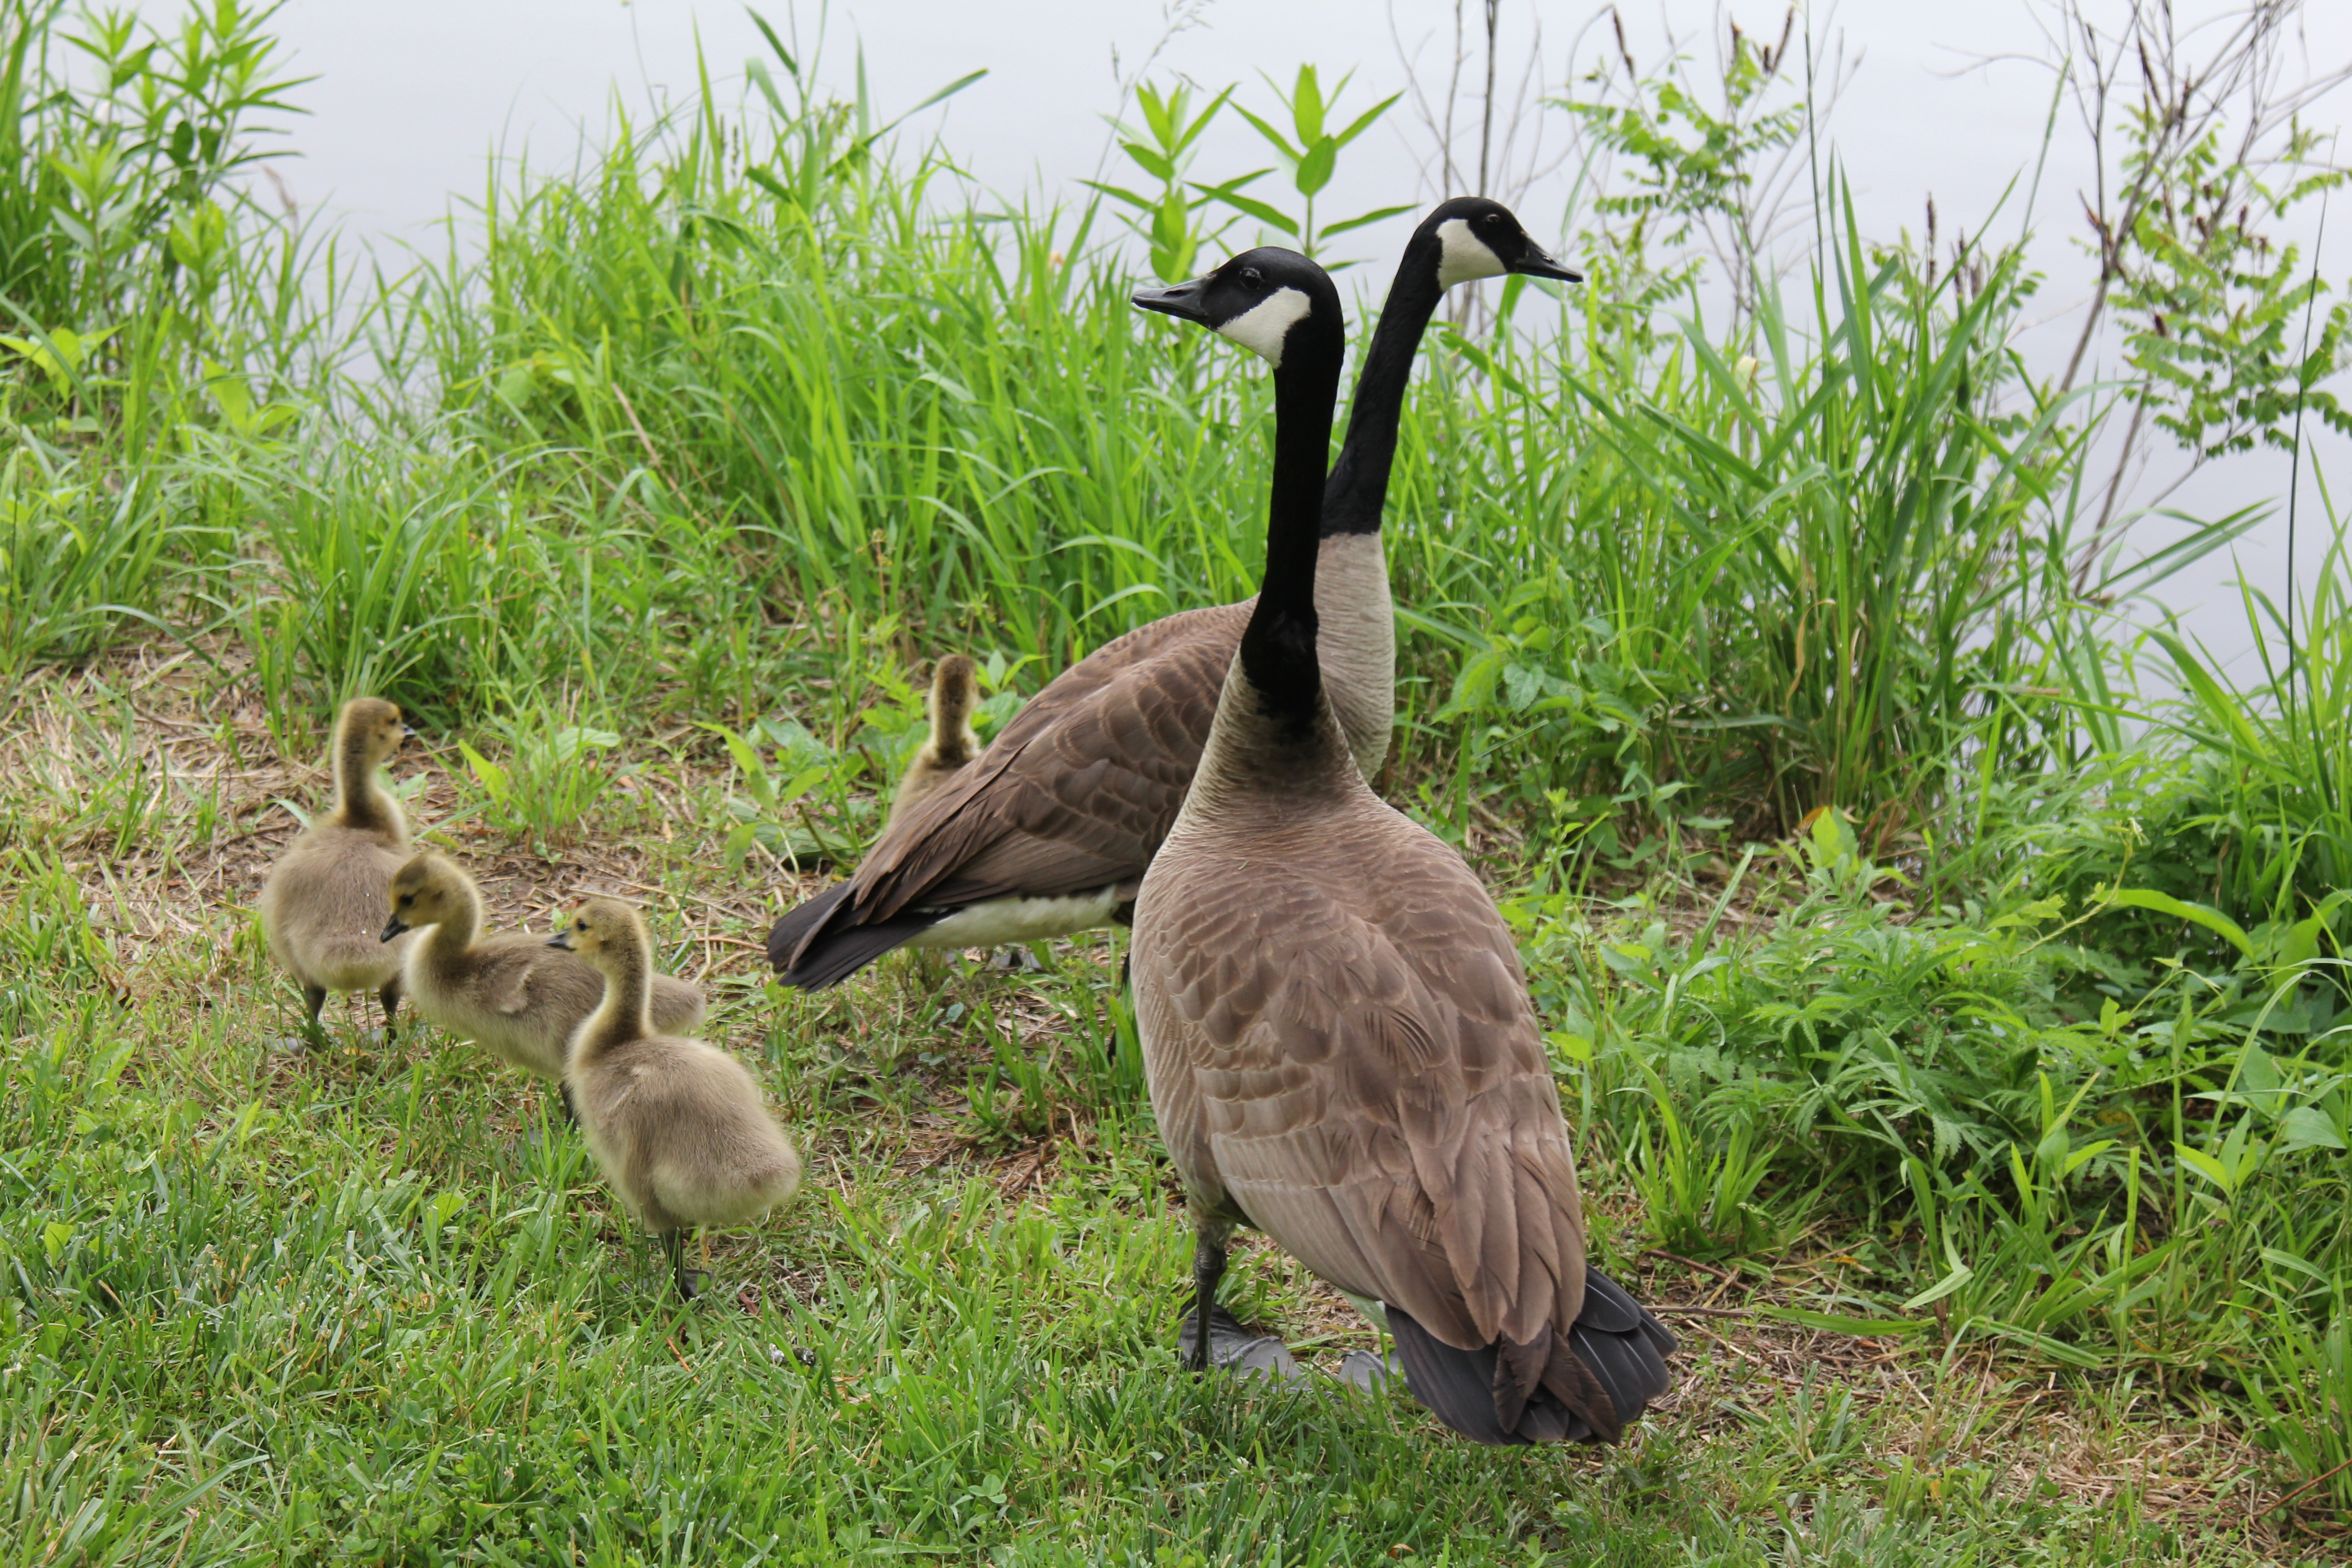
water, nature, grass, bird, farm, animal, pond, wildlife, spring, fauna, family, duck, goose, geese, vertebrate, waterfowl, waterbird, water bird, ducks geese and swans